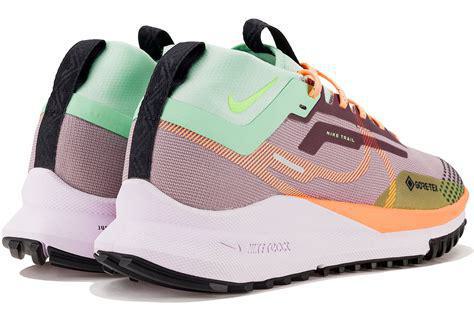
Brand: Nike
Model: Pegasus 41